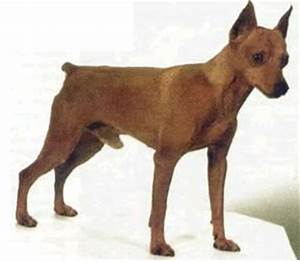
Label: cane